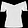
Label: T - shirt / top